British Telecom microwave network

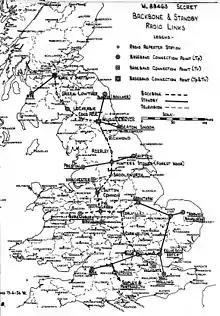
Backbone as proposed in 1956

The term 'backbone' is often applied to the core of a communications network, i.e. the part that provides high-capacity links over long distances between major nodes. In the early 1950s, the term was used by the General Post Office (BT's predecessor) to describe a chain of microwave links designed to provide resilient communications in the event of nuclear war. It was originally designed as a chain of stations between south-east England and Scotland.